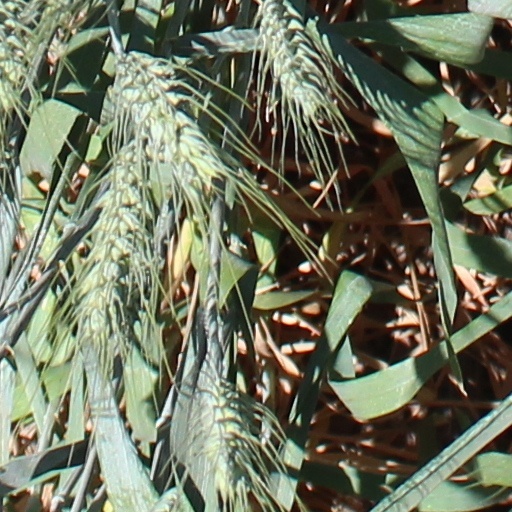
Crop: wheat